Acıbadem Healthcare Group

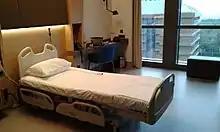
A sick room of the Acıbadem Altunizade Hospital

Acıbadem has been accepted into the membership of the European Foundation for Quality Management (EFQM) and KALDER. ISO 9001 certificate is granted to the Acıbadem's Central Sterilization Units.